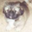
Label: dog